Hans Richter (conductor)

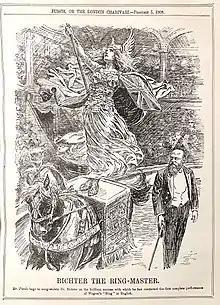
Punch cartoon (5 February 1908) of Richter's first English performance of Richard Wagner's "The Ring"

Richter's approach to conducting was monumental rather than mercurial or dynamic, emphasising the overall structure of major works in preference to bringing out individual moments of beauty or passion. Some observers regarded him as little more than a time-beater; but others, notably Eugene Goossens, pointed to the remarkable rhythmic vitality of his work, a quality which hardly squares with the image of Richter as a rather stolid and static personality.